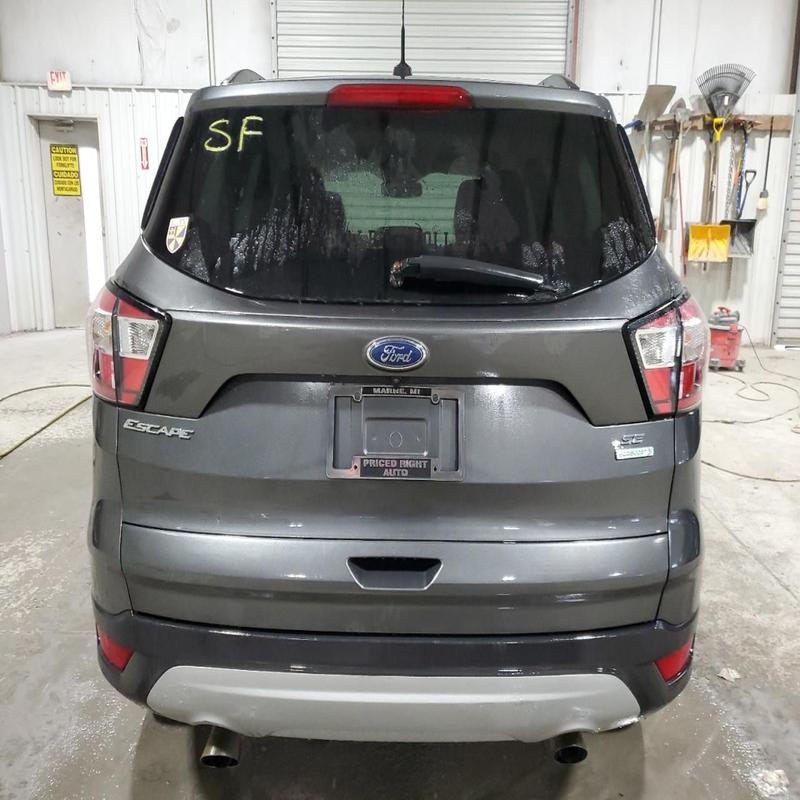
Aucun dommage détecté.
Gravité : aucun